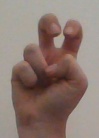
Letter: toot